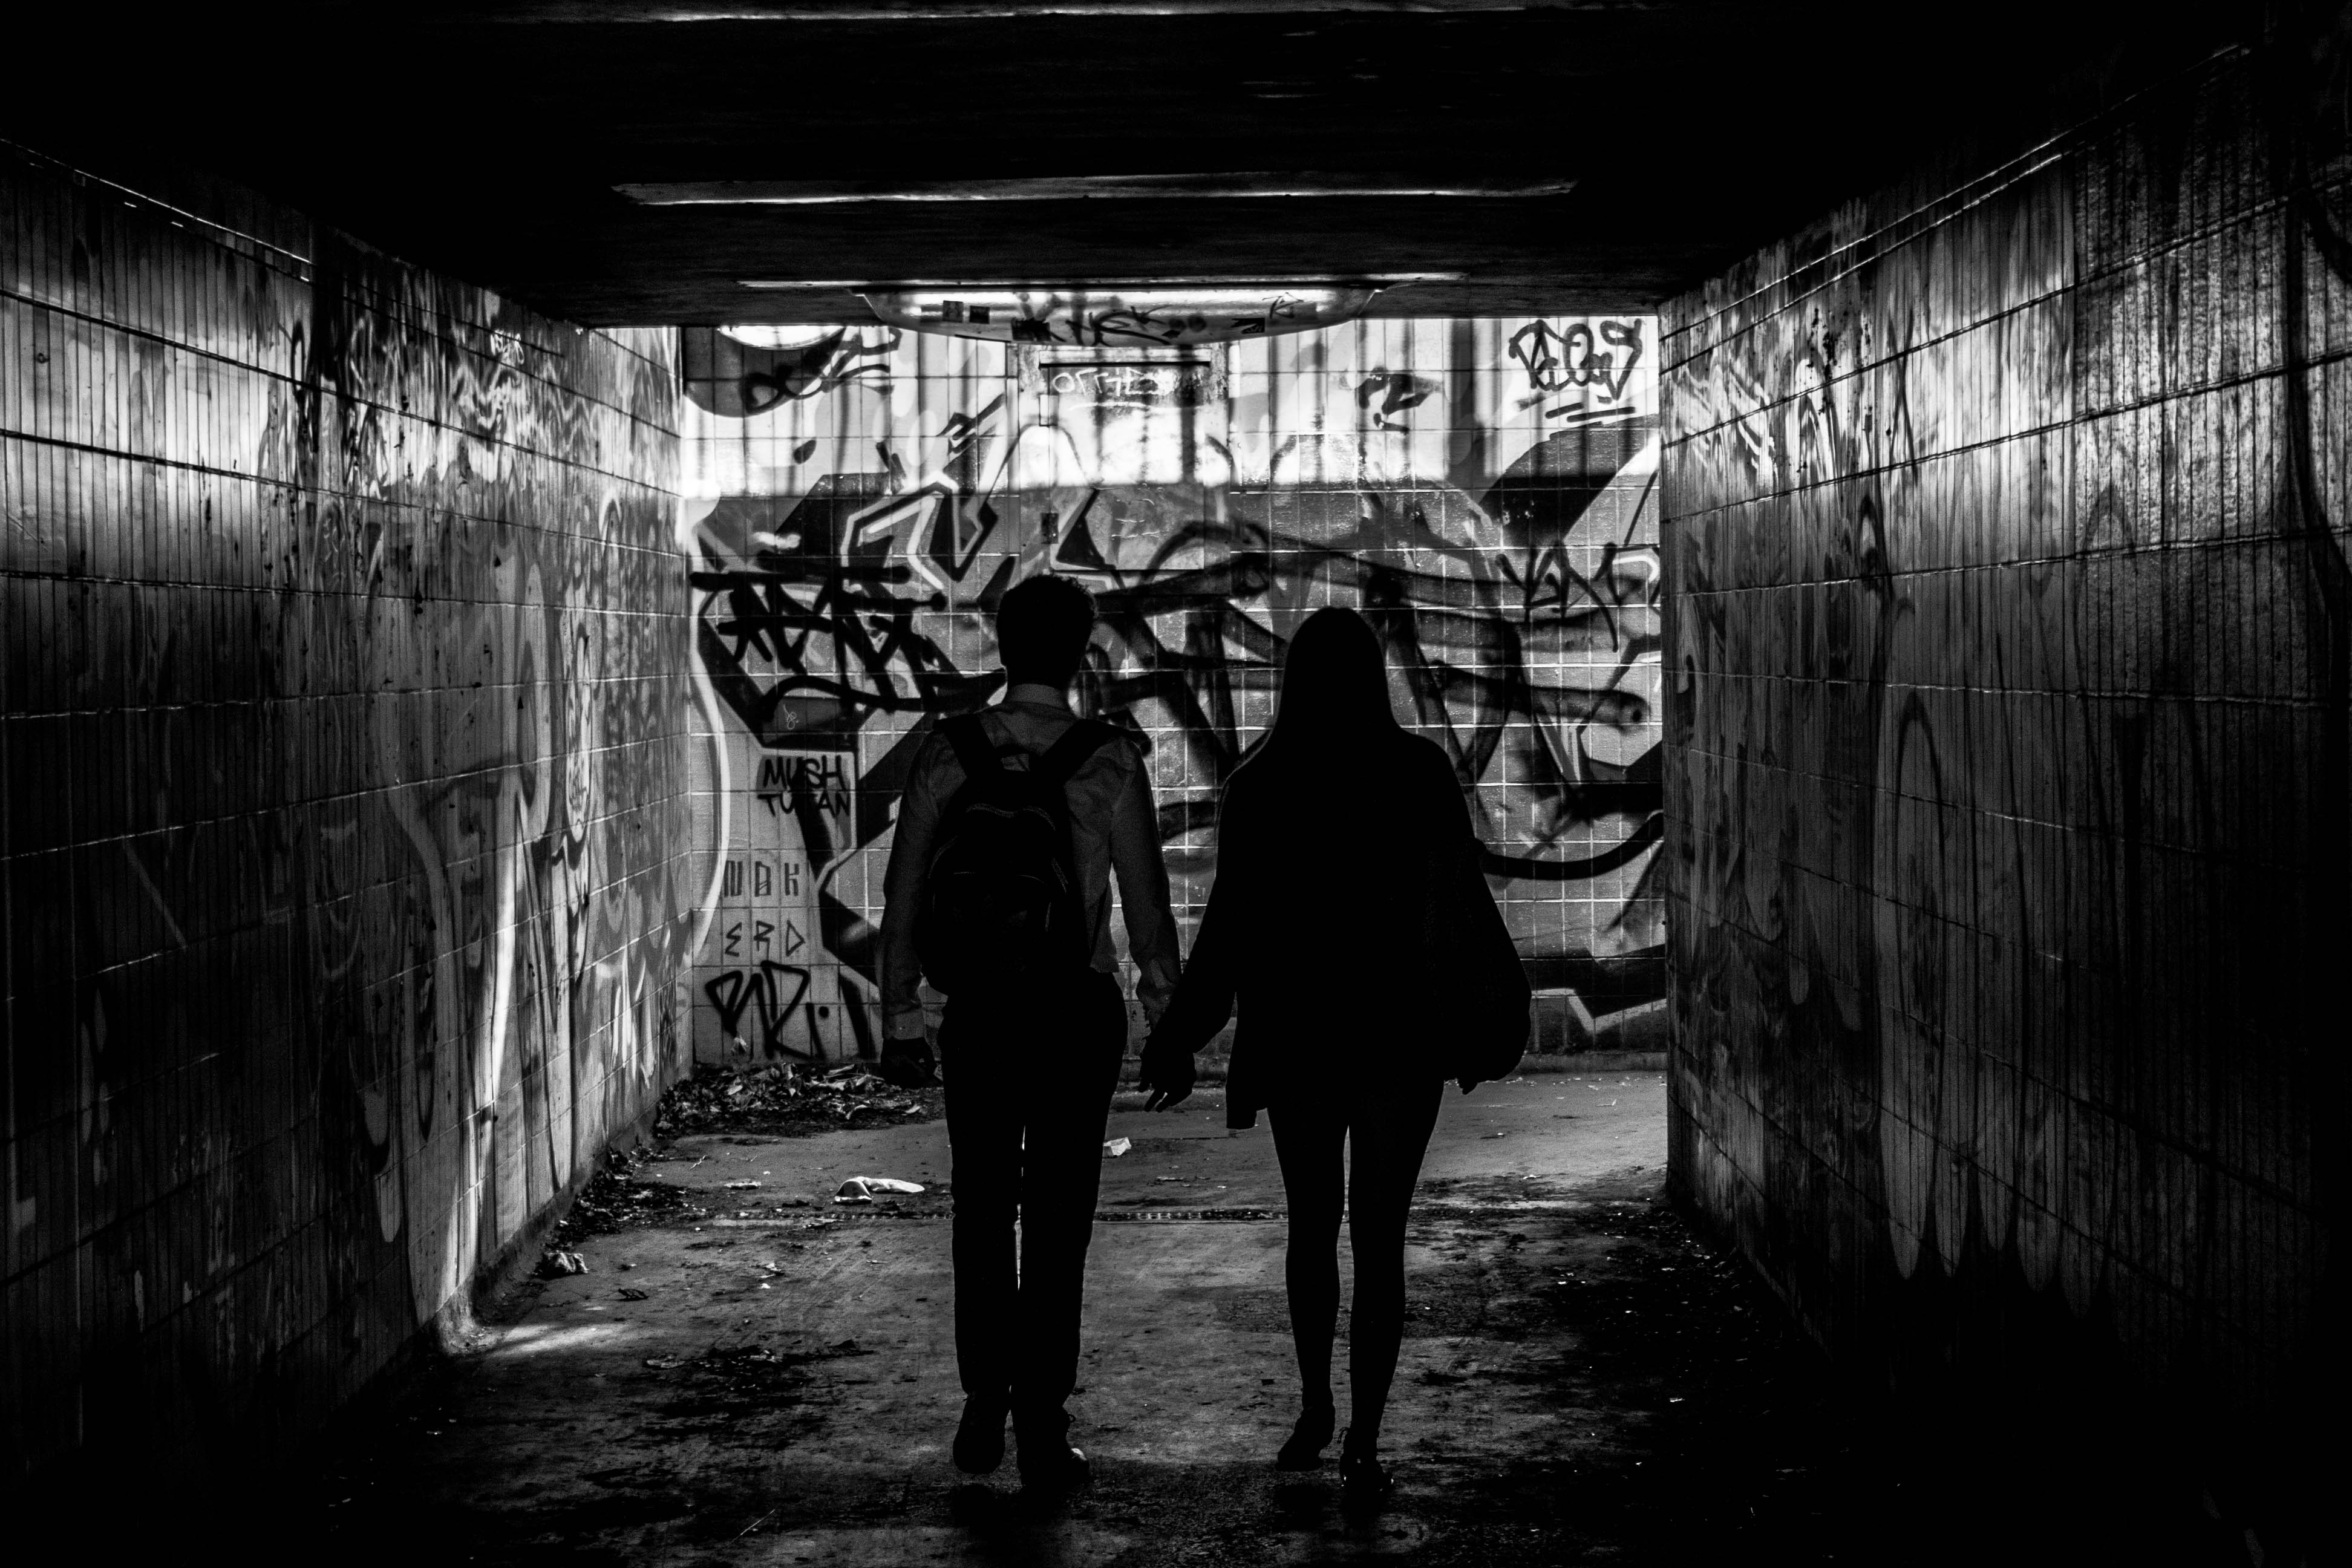
silhouette, black and white, street, photography, photo, canon, couple, darkness, black, monochrome, graffiti, boyfriend, girlfriend, streetphotography, manchester, canon40d, photograph, snapshot, lovers, streetphoto, pair, silhouettes, boyandgirl, boyfriendandgirlfriend, monochrome photography, film noir